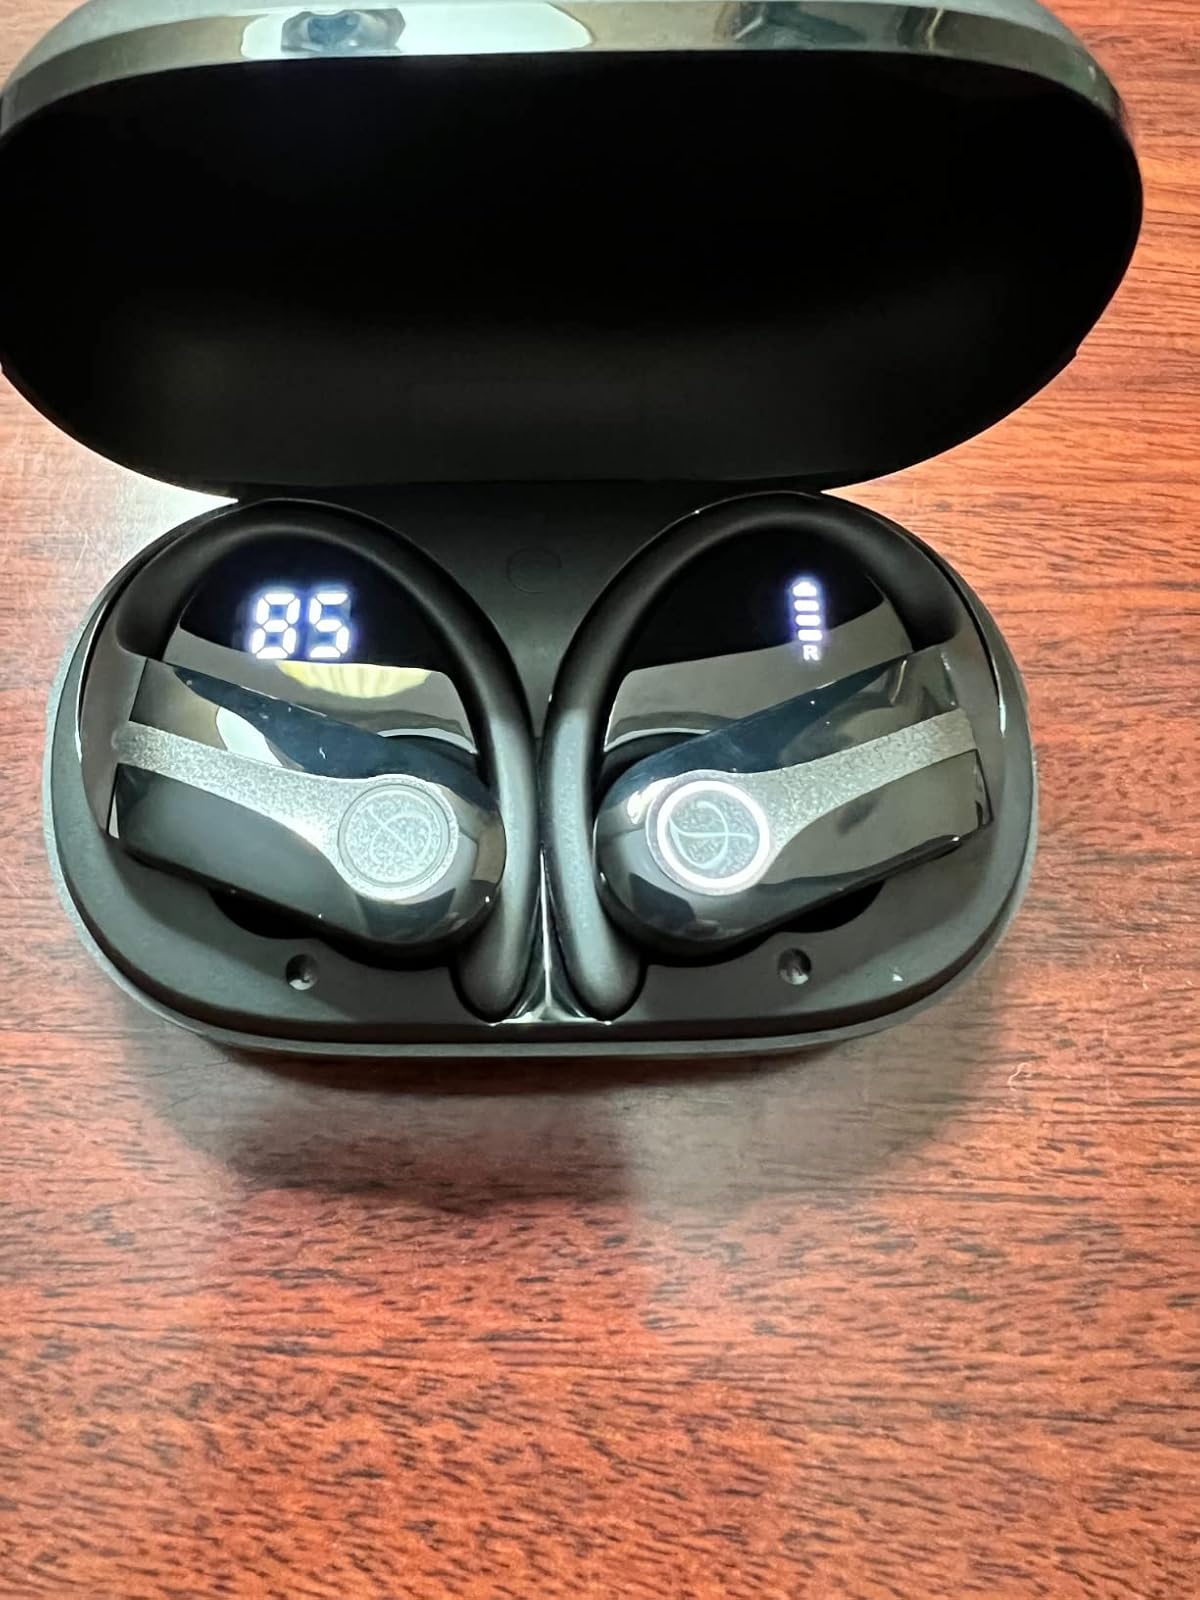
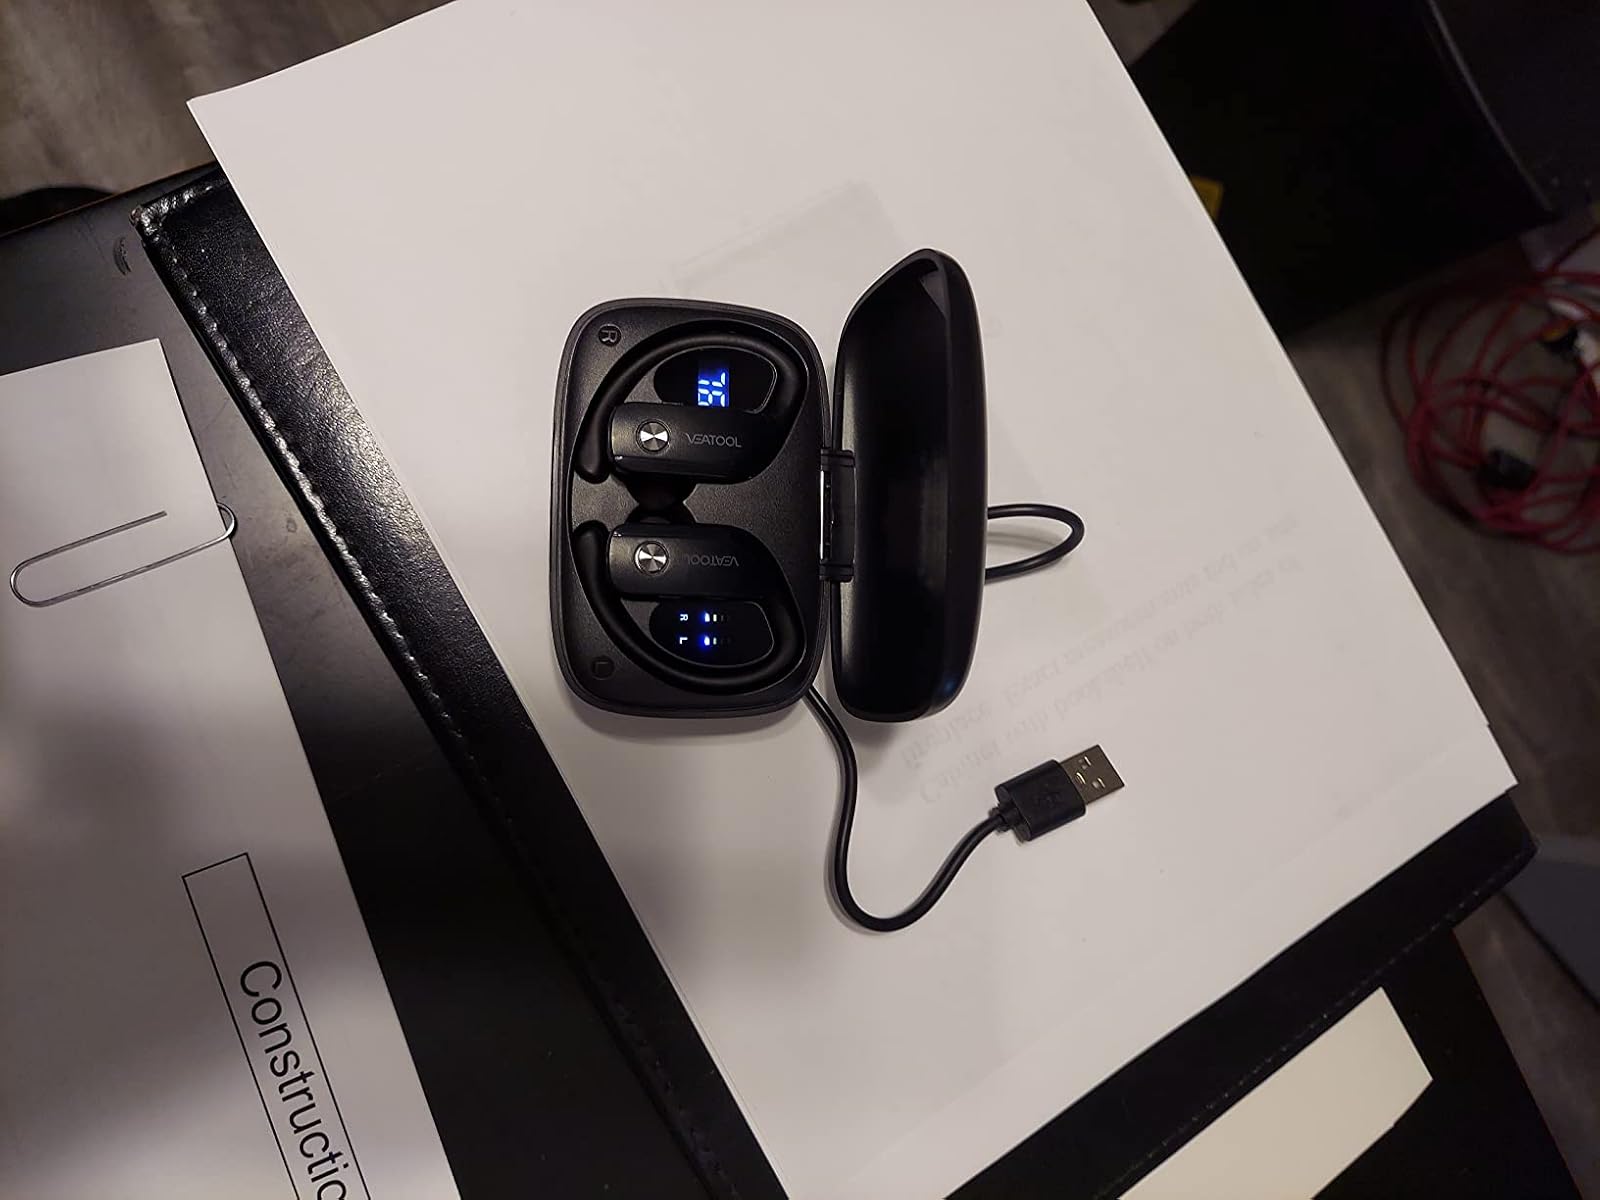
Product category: earbuds
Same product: no